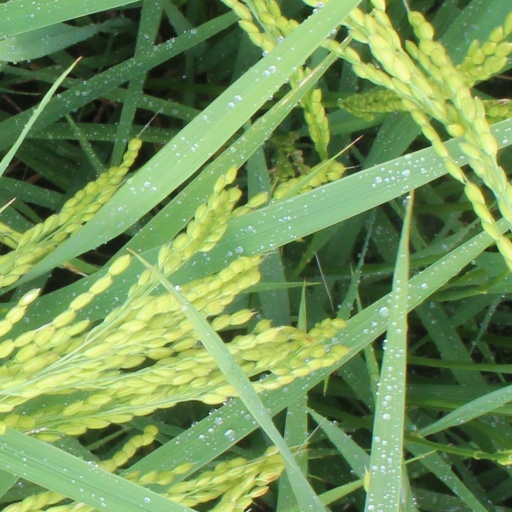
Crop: rice